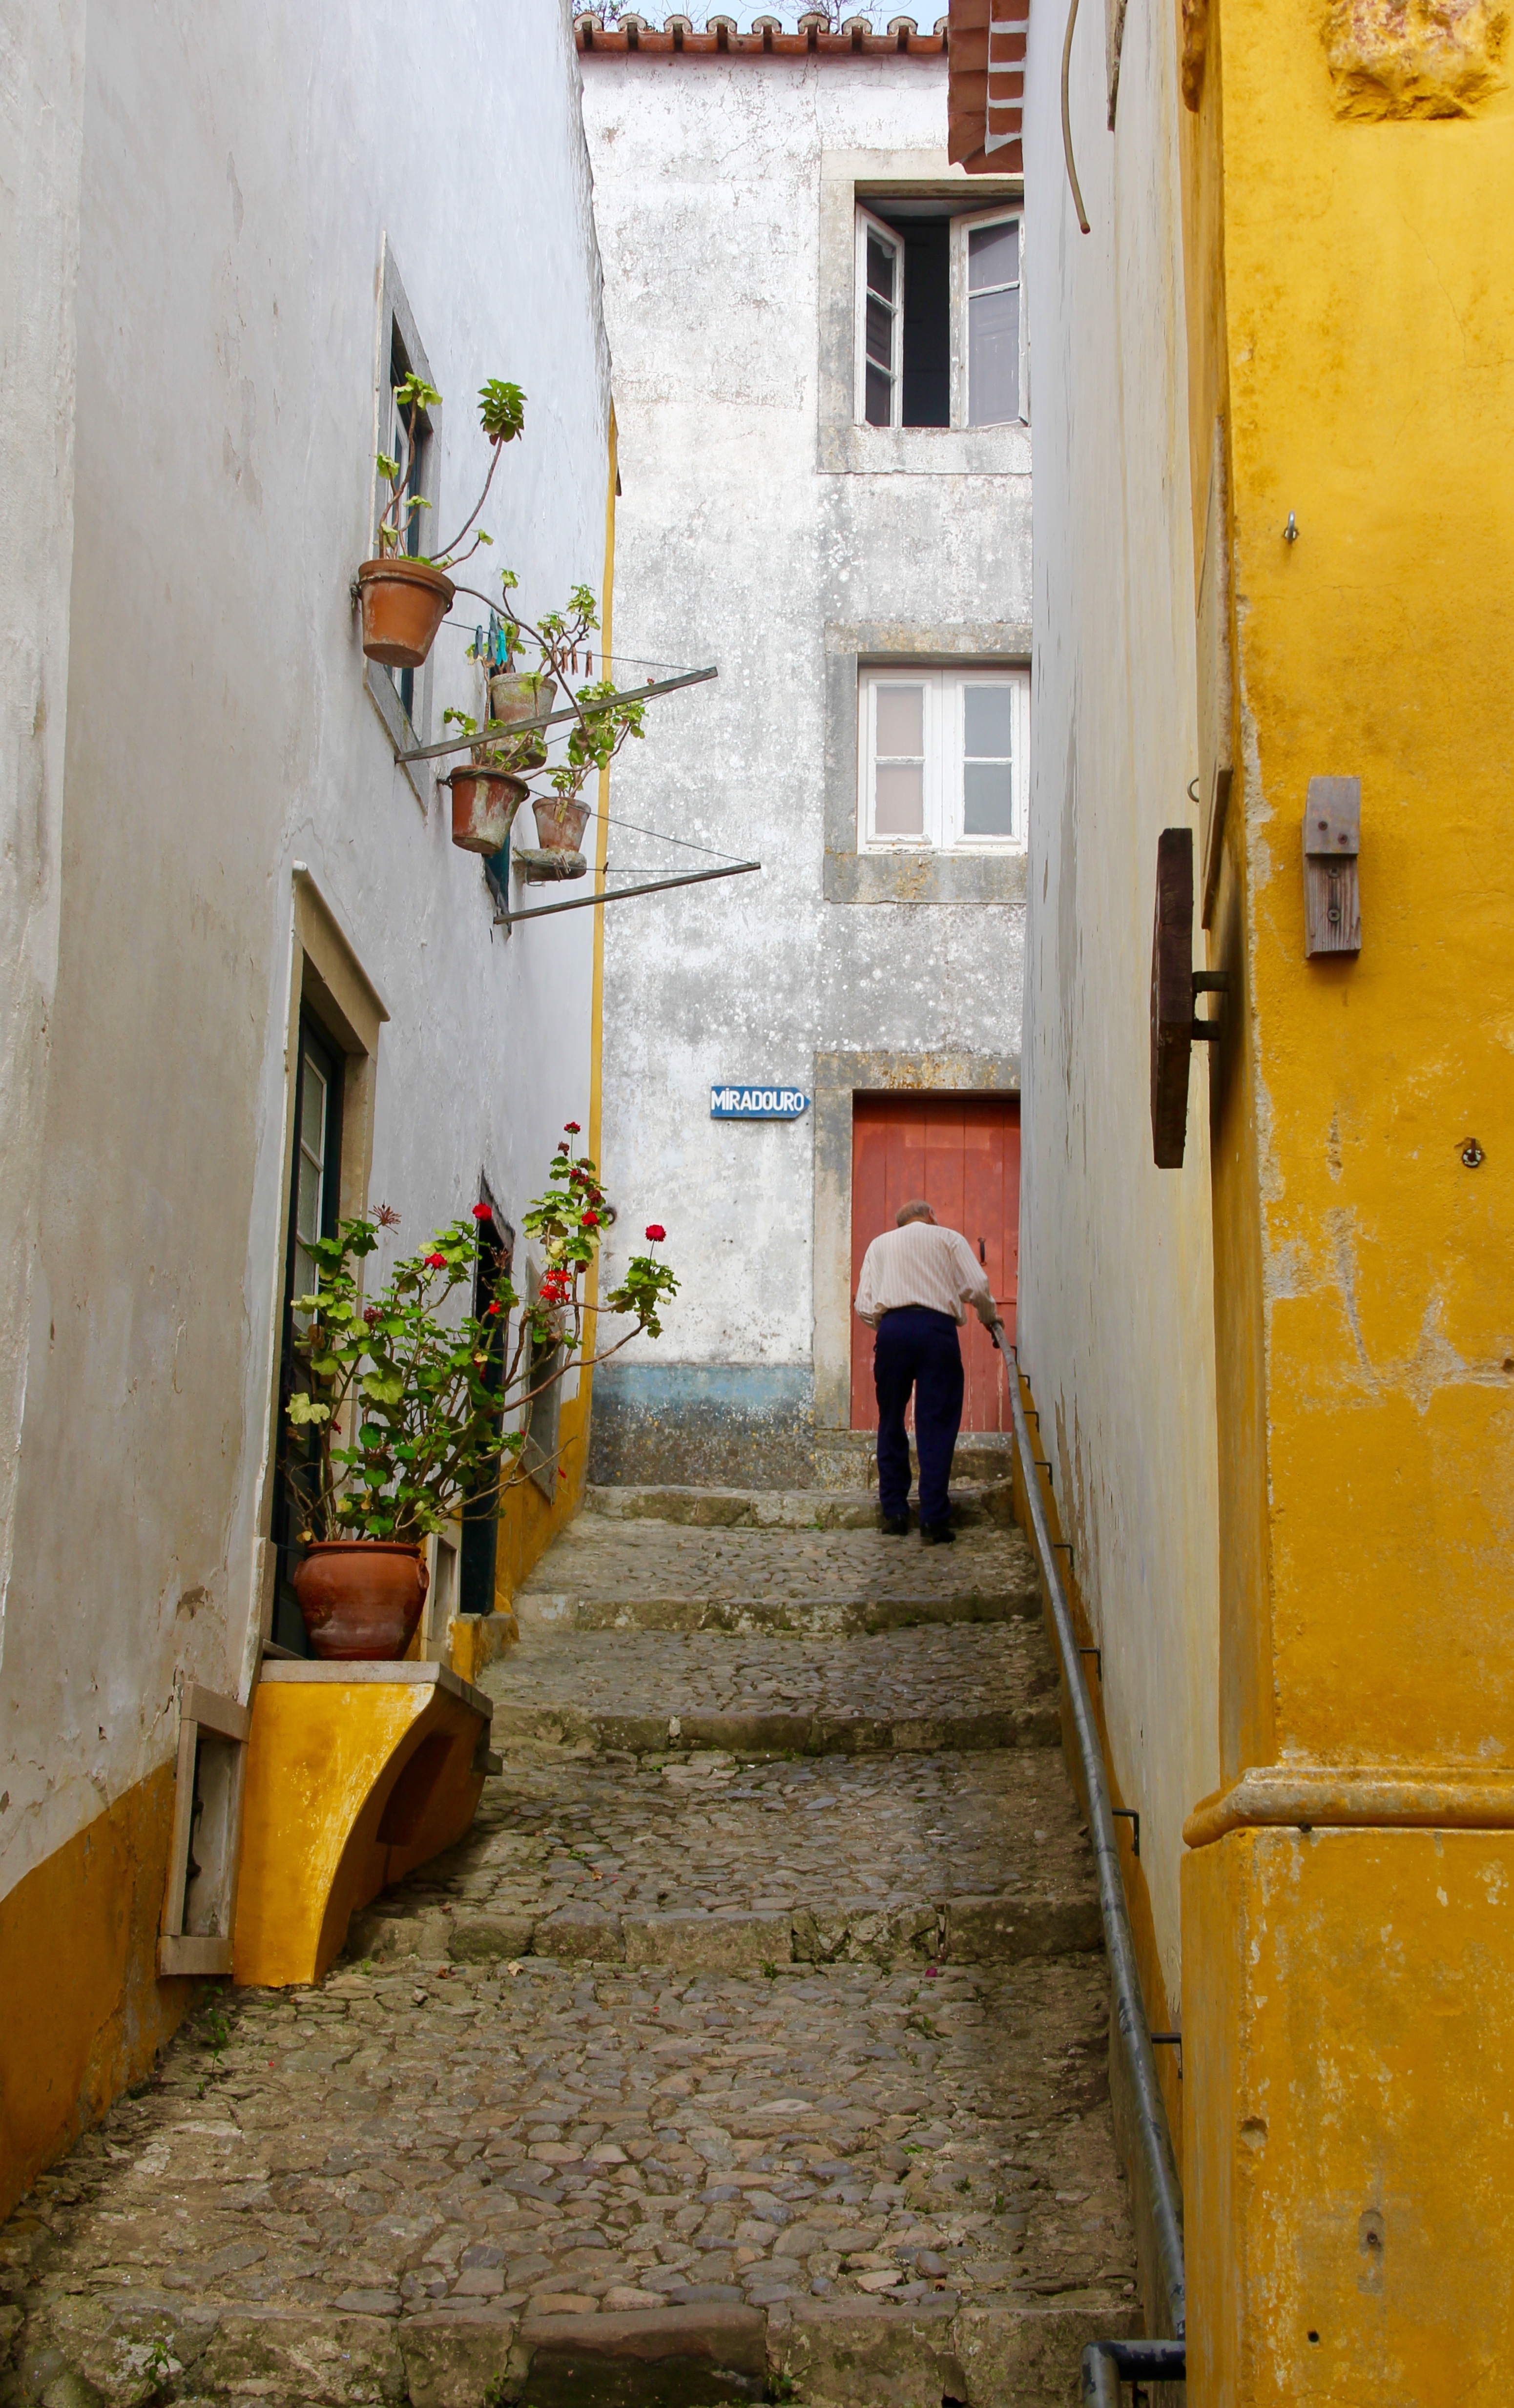
road, street, house, town, alley, home, wall, village, cottage, color, yellow, flowers, colors, stairs, infrastructure, fleurs, portugal, age, neighbourhood, urban area, miradouro, of life